Erick Fedde

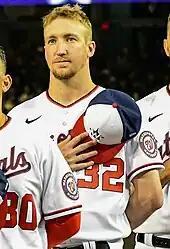
Fedde in 2022

During the Nationals' 2017 season, with the team struggling with its bullpen during the first half, Fedde was temporarily moved to a relief role. While pitching out of the bullpen, he was promoted from Double–A Harrisburg to the Triple–A Syracuse Chiefs on June 13, 2017. After less than a month, Fedde was switched back to starting. The move proved fortuitous for the Nationals, who lost Joe Ross from their rotation in July after he tore his UCL and saw veteran starter Stephen Strasburg lose time due to a nerve impingement in his throwing arm.